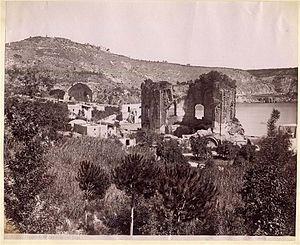
Le Parc archéologique de Baïes est une zone archéologique située près de Bacoli, dans les Champs Phlégréens. Elle englobe une partie de l'antique ville romaine de Baïes. Au XXIᵉ siècle, il ne reste que la partie haute de la ville antique : la majeure partie se trouve sous le niveau de la mer à cause de phénomènes bradysismiques.